Fort Worth, Texas

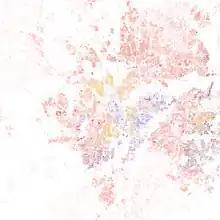
Map of racial distribution in Fort Worth, 2010 U.S. census. Each dot is 25 people:

The police department compiled statistics showing that 50% of the violent crime in Fort Worth occurred in the Acre, which confirmed respectable citizens' opinion of the area. After Camp Bowie (a World War I U.S. Army training installation) was located on the outskirts of Fort Worth in 1917, the military used martial law to regulate prostitutes and barkeepers of the Acre. Fines and stiff jail sentences curtailed their activities. By the time Norris held a mock funeral parade to "bury John Barleycorn" in 1919, the Acre had become a part of Fort Worth history. The name continues to be associated with the southern end of Fort Worth.